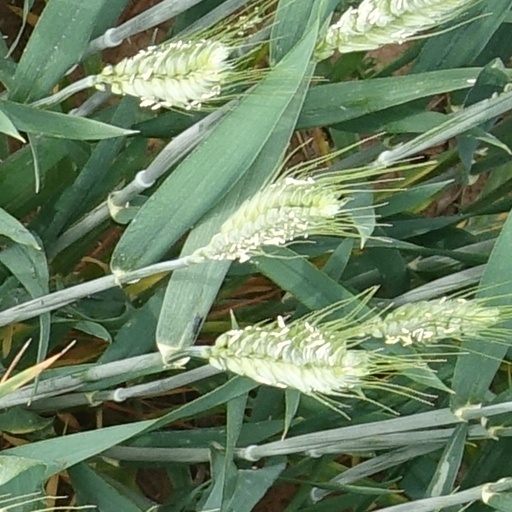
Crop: wheat